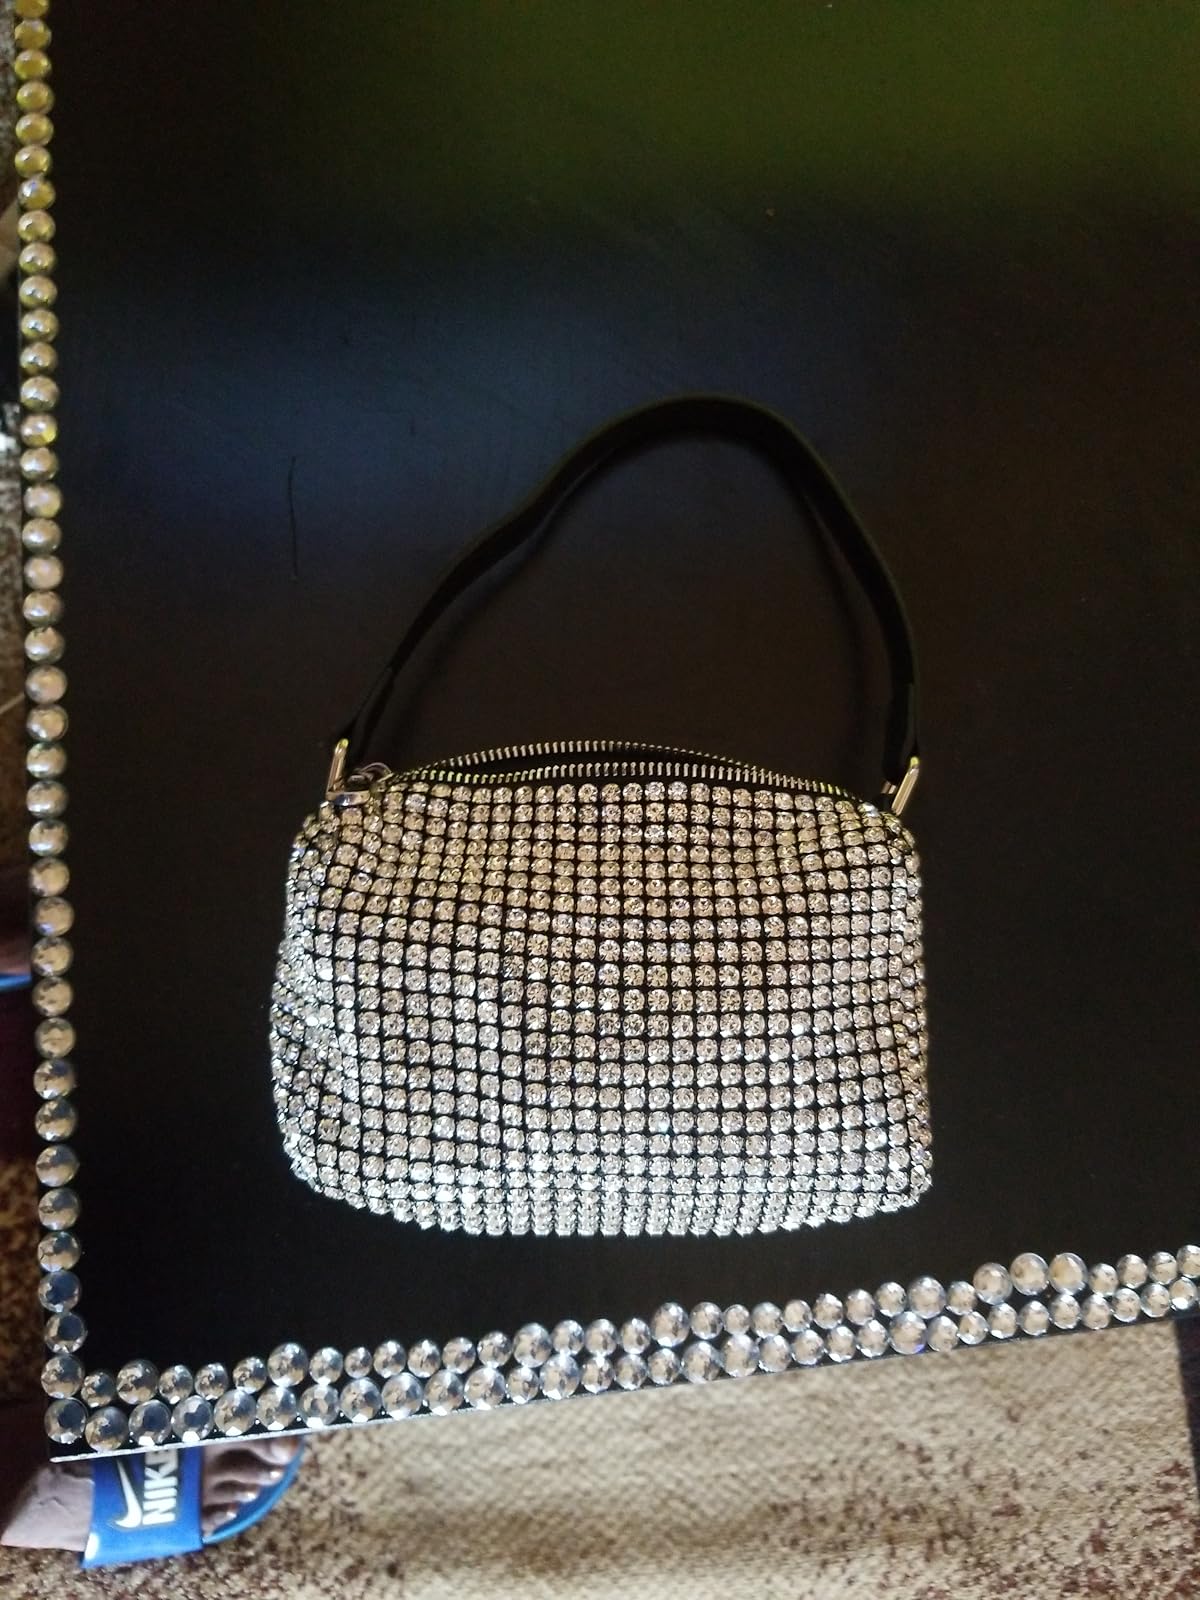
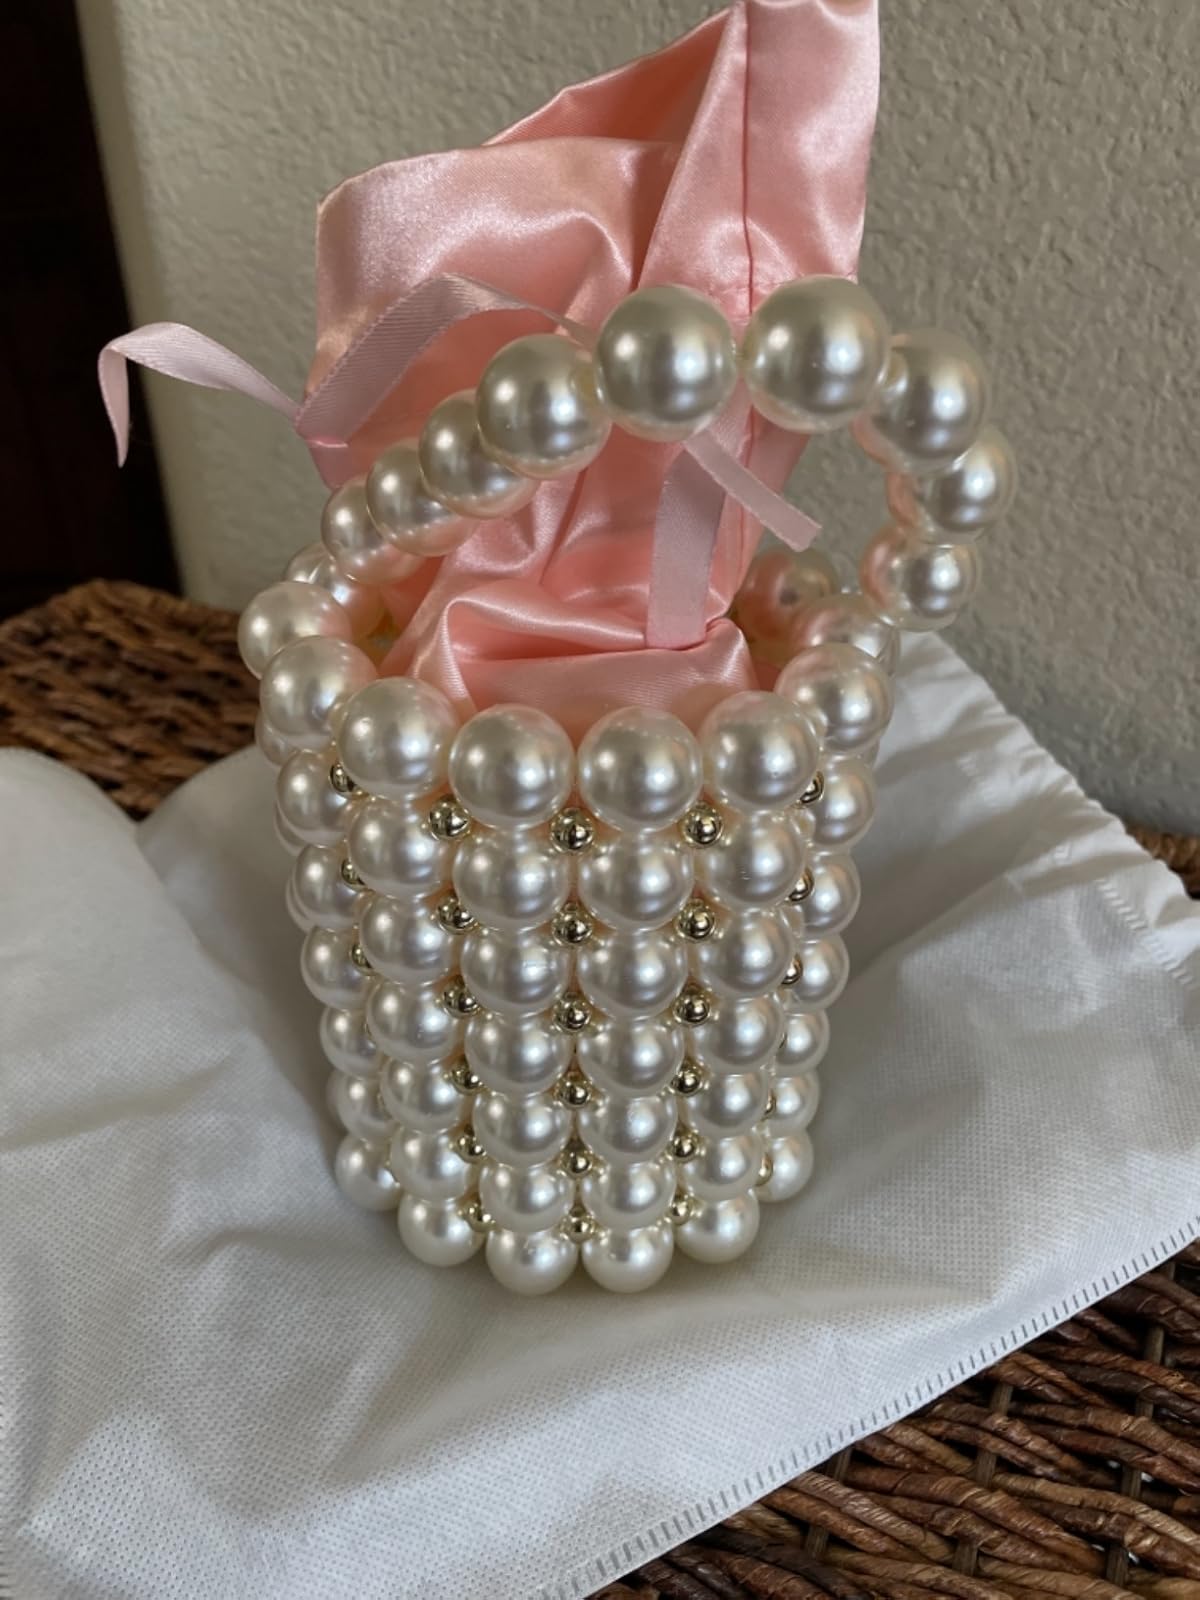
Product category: accessories_handbag
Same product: no